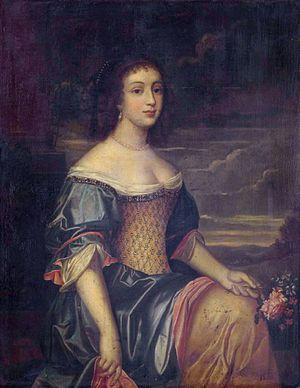
Portrait d'une femme inconnue vers 1660